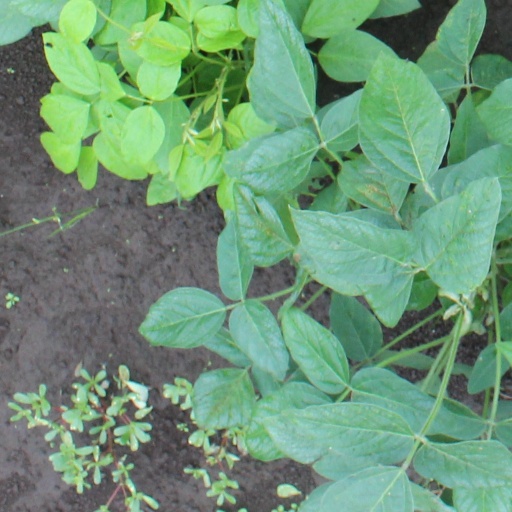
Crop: soybean